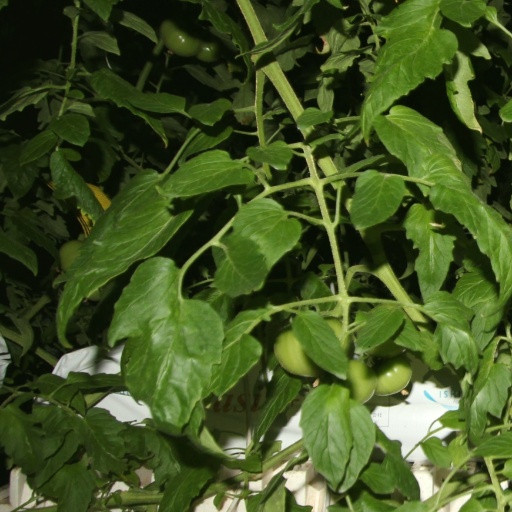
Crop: tomato